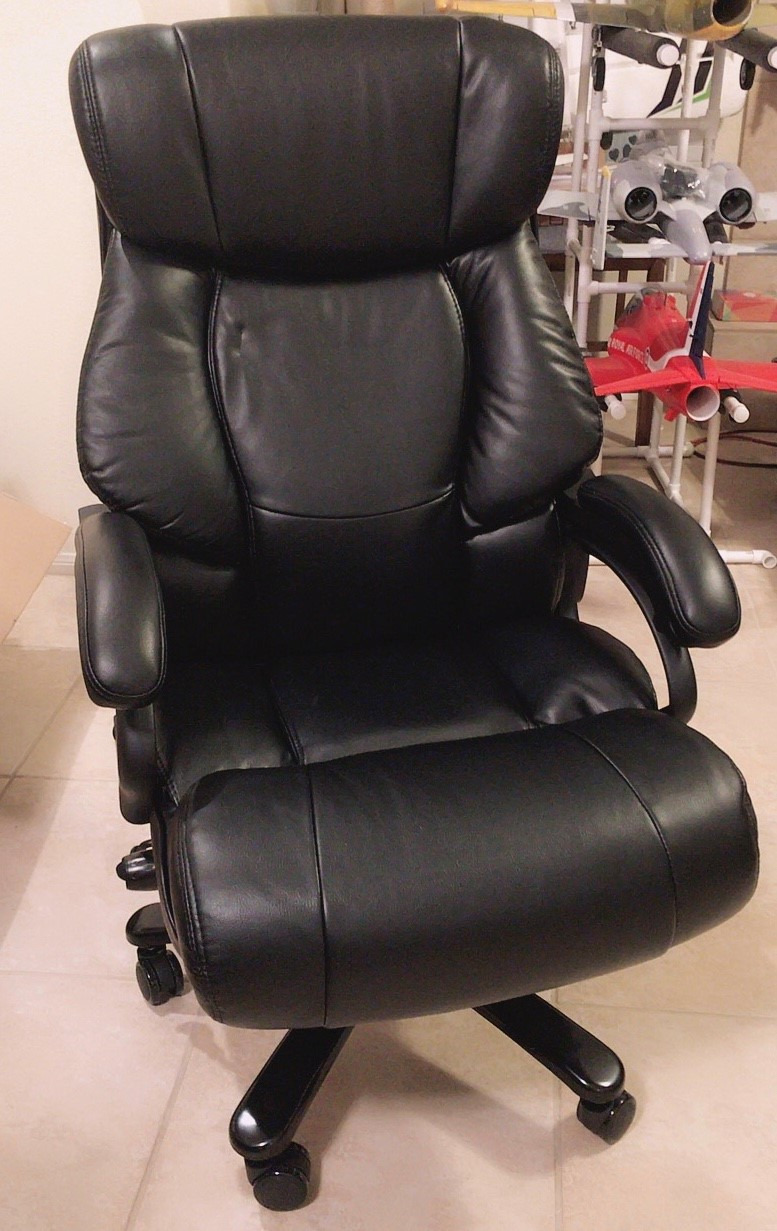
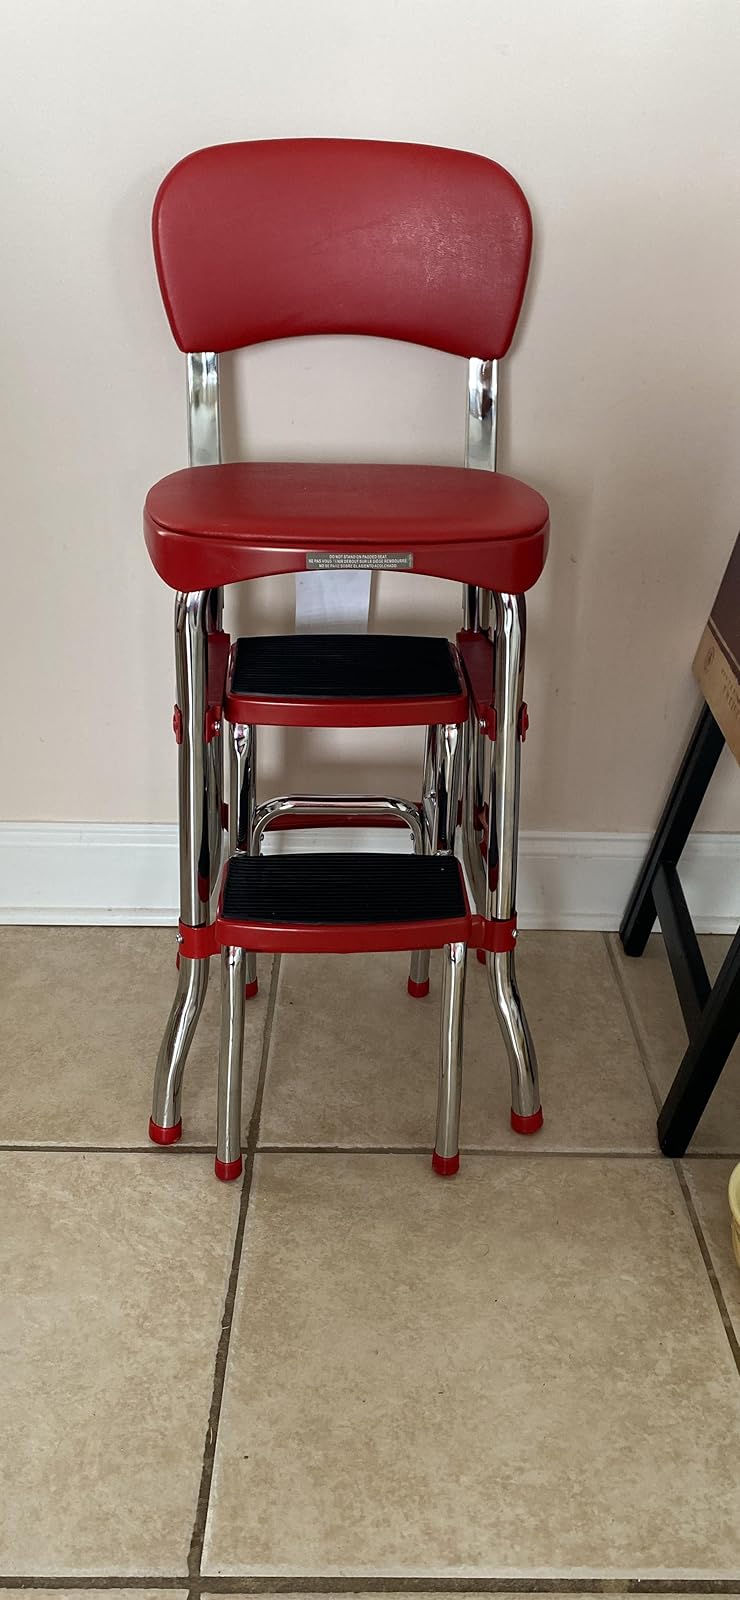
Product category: items_chair
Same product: no